Richard McMullen

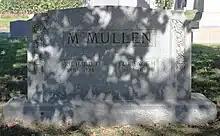
Richard McMullen gravestone in Riverview Cemetery in Wilmington, Delaware

Elections are held the first Tuesday after November 1. The governor takes office the third Tuesday of January and has a four-year term.